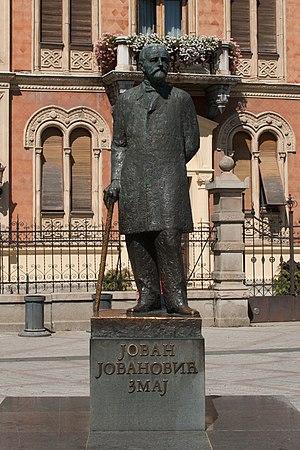
Jovan Jovanović Zmaj, Novi Sad
Novi Sad est une ville et une municipalité de Serbie située dans la province autonome de Voïvodine et dans le district de Bačka méridionale. Selon les données du recensement de 2011, la ville intra muros compte 231 798 habitants, la municipalité 307 760 et le territoire métropolitain de Novi Sad, appelé Ville de Novi Sad, 341 625.
Jovan Jovanović Zmaj est un poète lyrique du romantisme serbe. Il a été membre de l'Académie royale de Serbie.